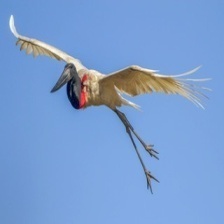
Species: JABIRU
Scientific name: JABIRU MYCTERIA
ImageNet parent category: white_stork